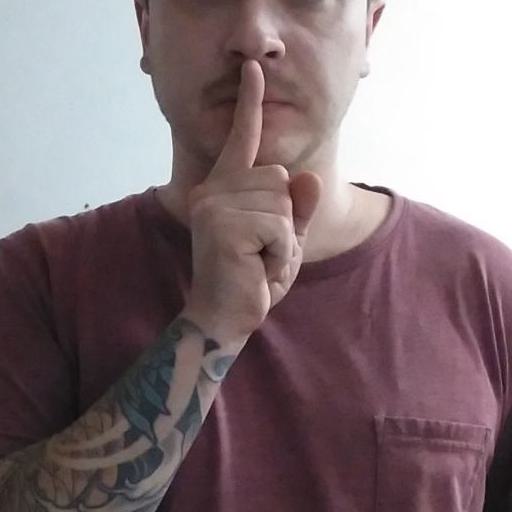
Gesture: mute